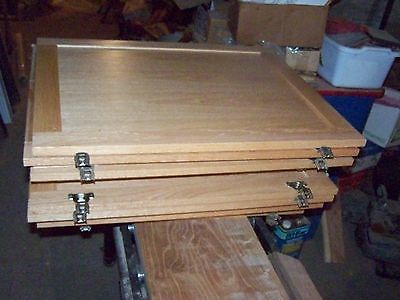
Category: cabinet